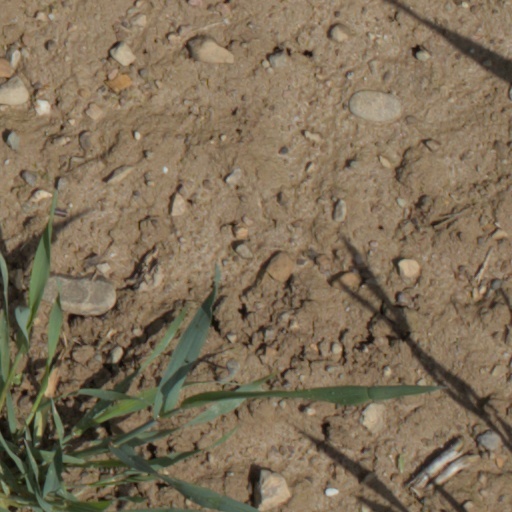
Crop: wheat